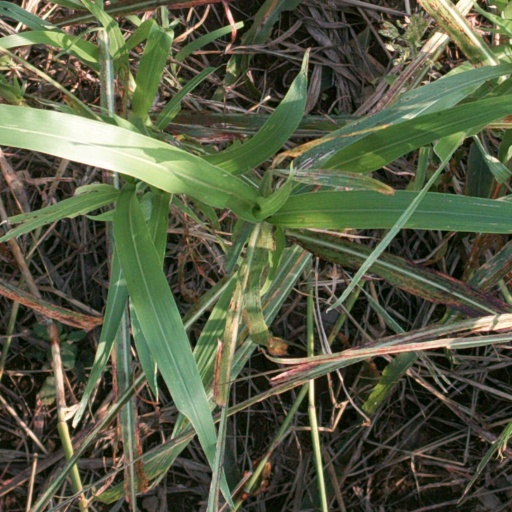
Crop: sorghum